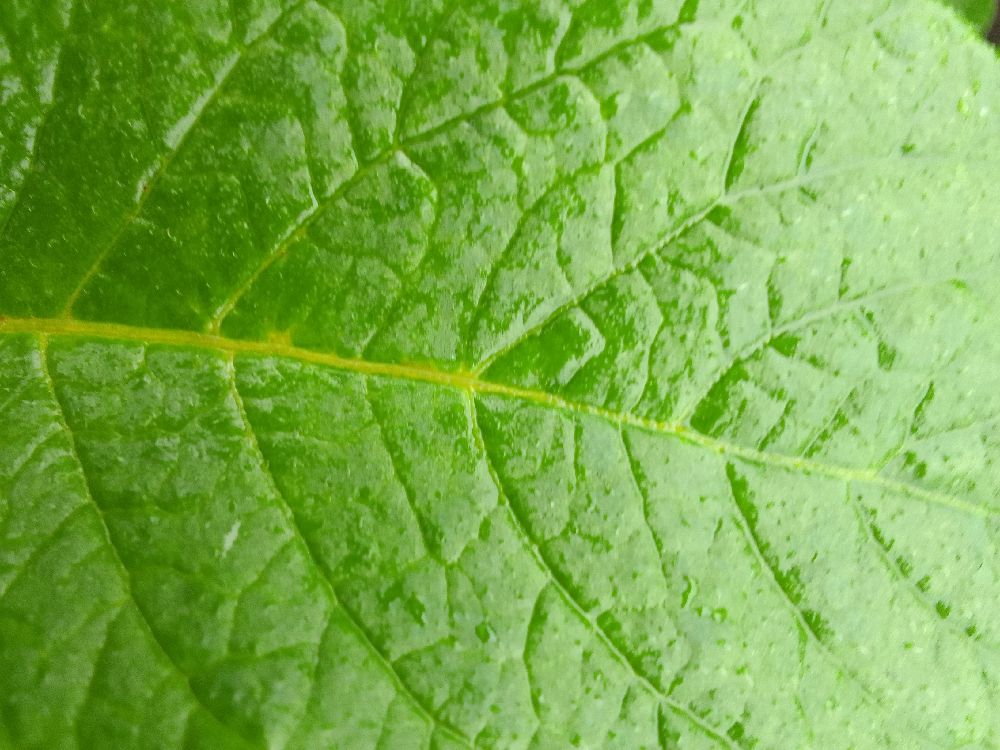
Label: Healthy